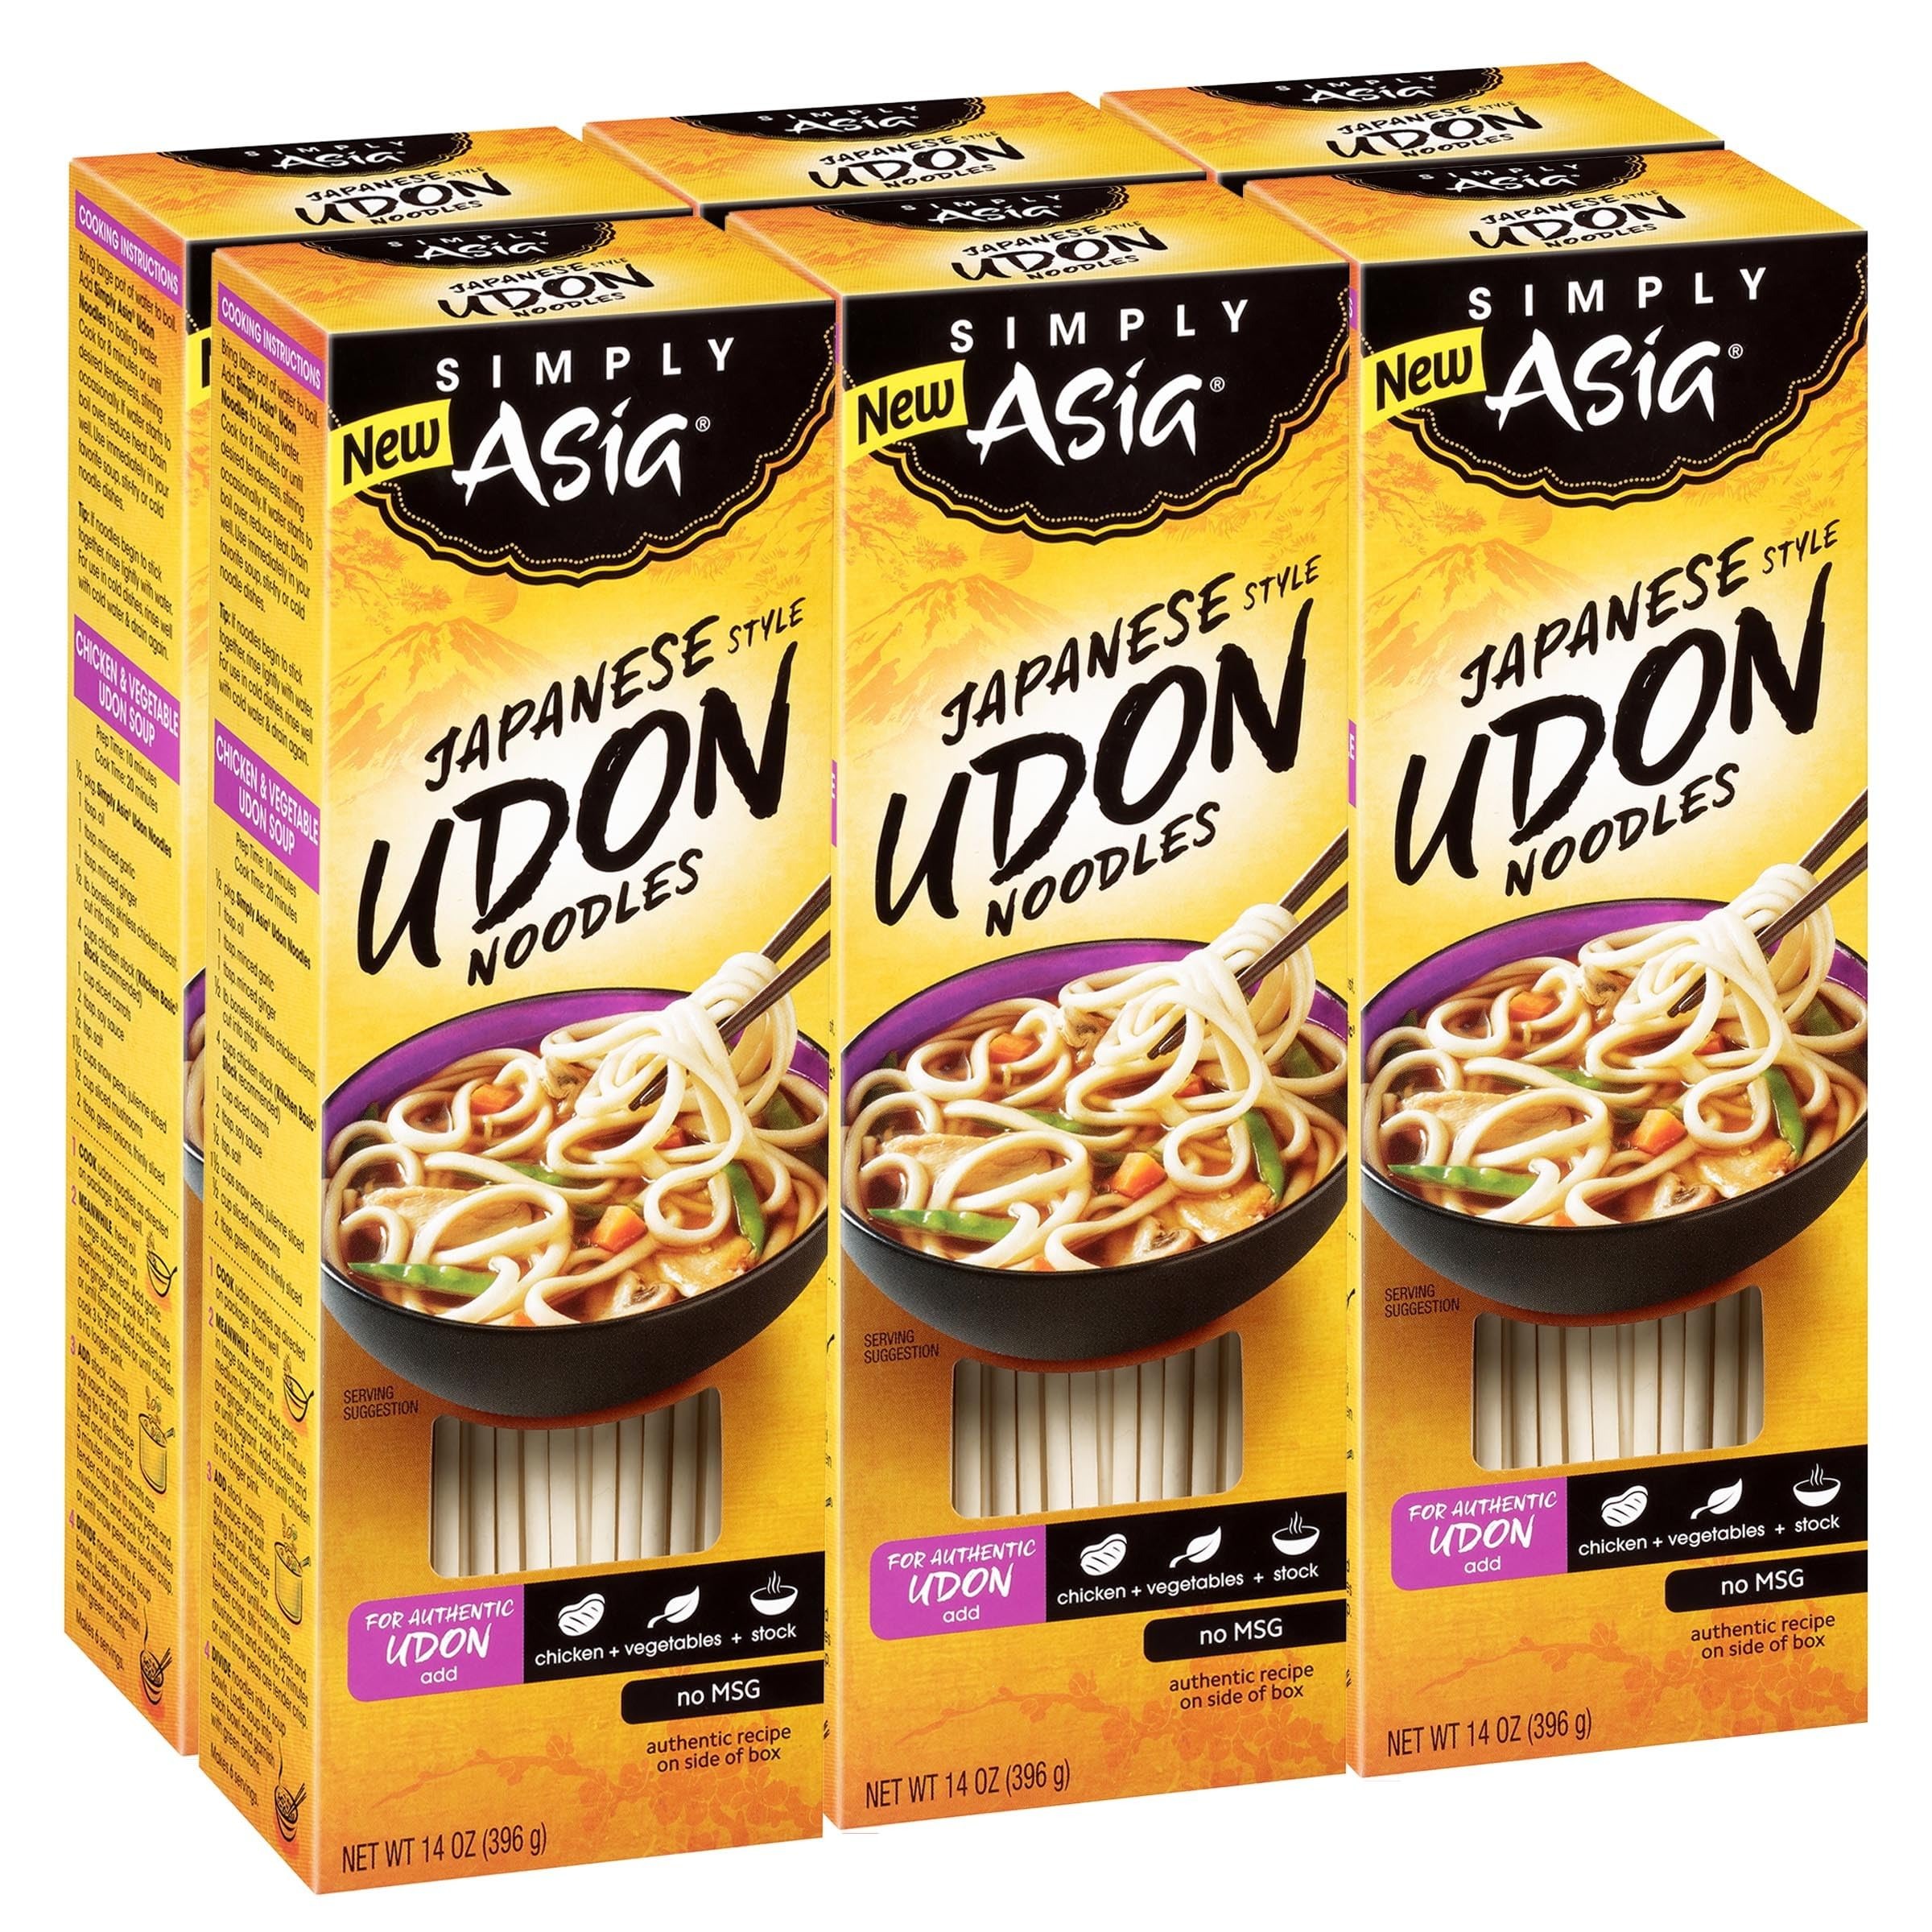
Item Name: Simply Asia Japanese Style Udon Noodles, 14 oz (Pack of 6)
Bullet Point 1: 5 grams of protein per serving
Bullet Point 2: No MSG
Bullet Point 3: Non-GMO Certified
Bullet Point 4: For use in cold or warm dishes
Bullet Point 5: 8-minute boiling time
Value: 84.0
Unit: Ounce

Price: 52.99